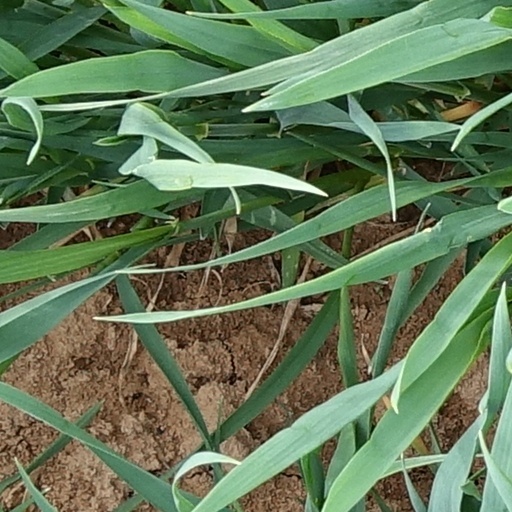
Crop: wheat